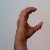
The image shows a hand gesture representing the letter 'C' in Indian Sign Language.